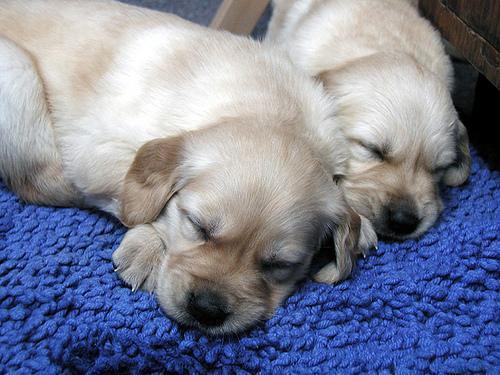
golden_retriever